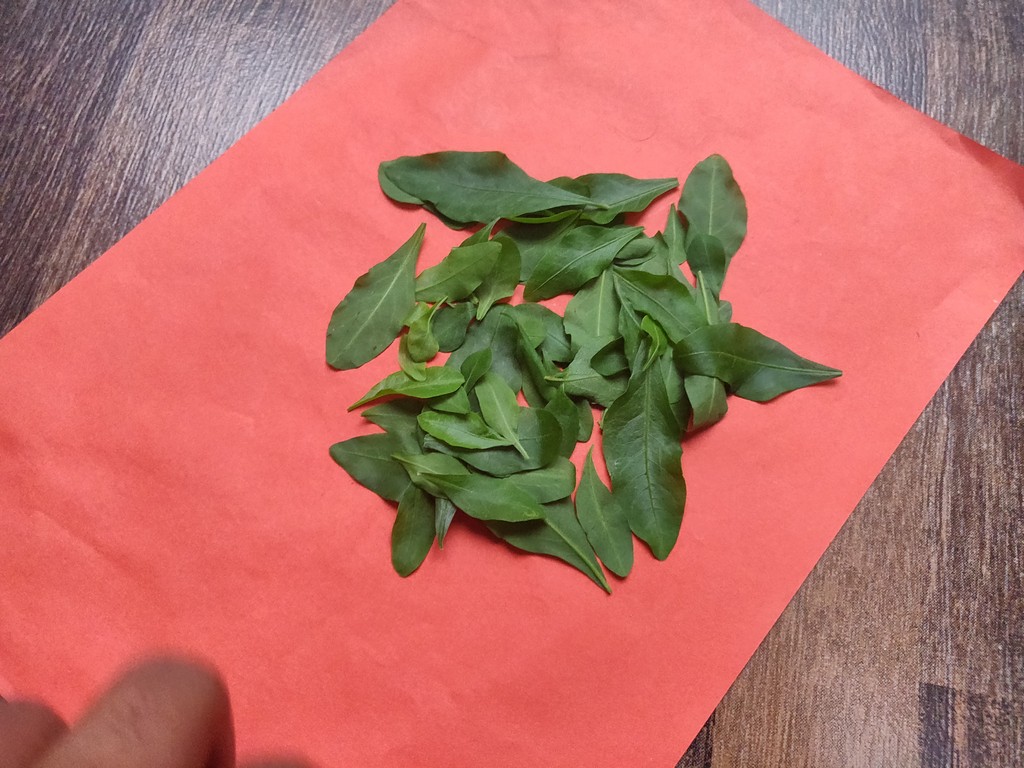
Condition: Healthy
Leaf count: multiple
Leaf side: unknown